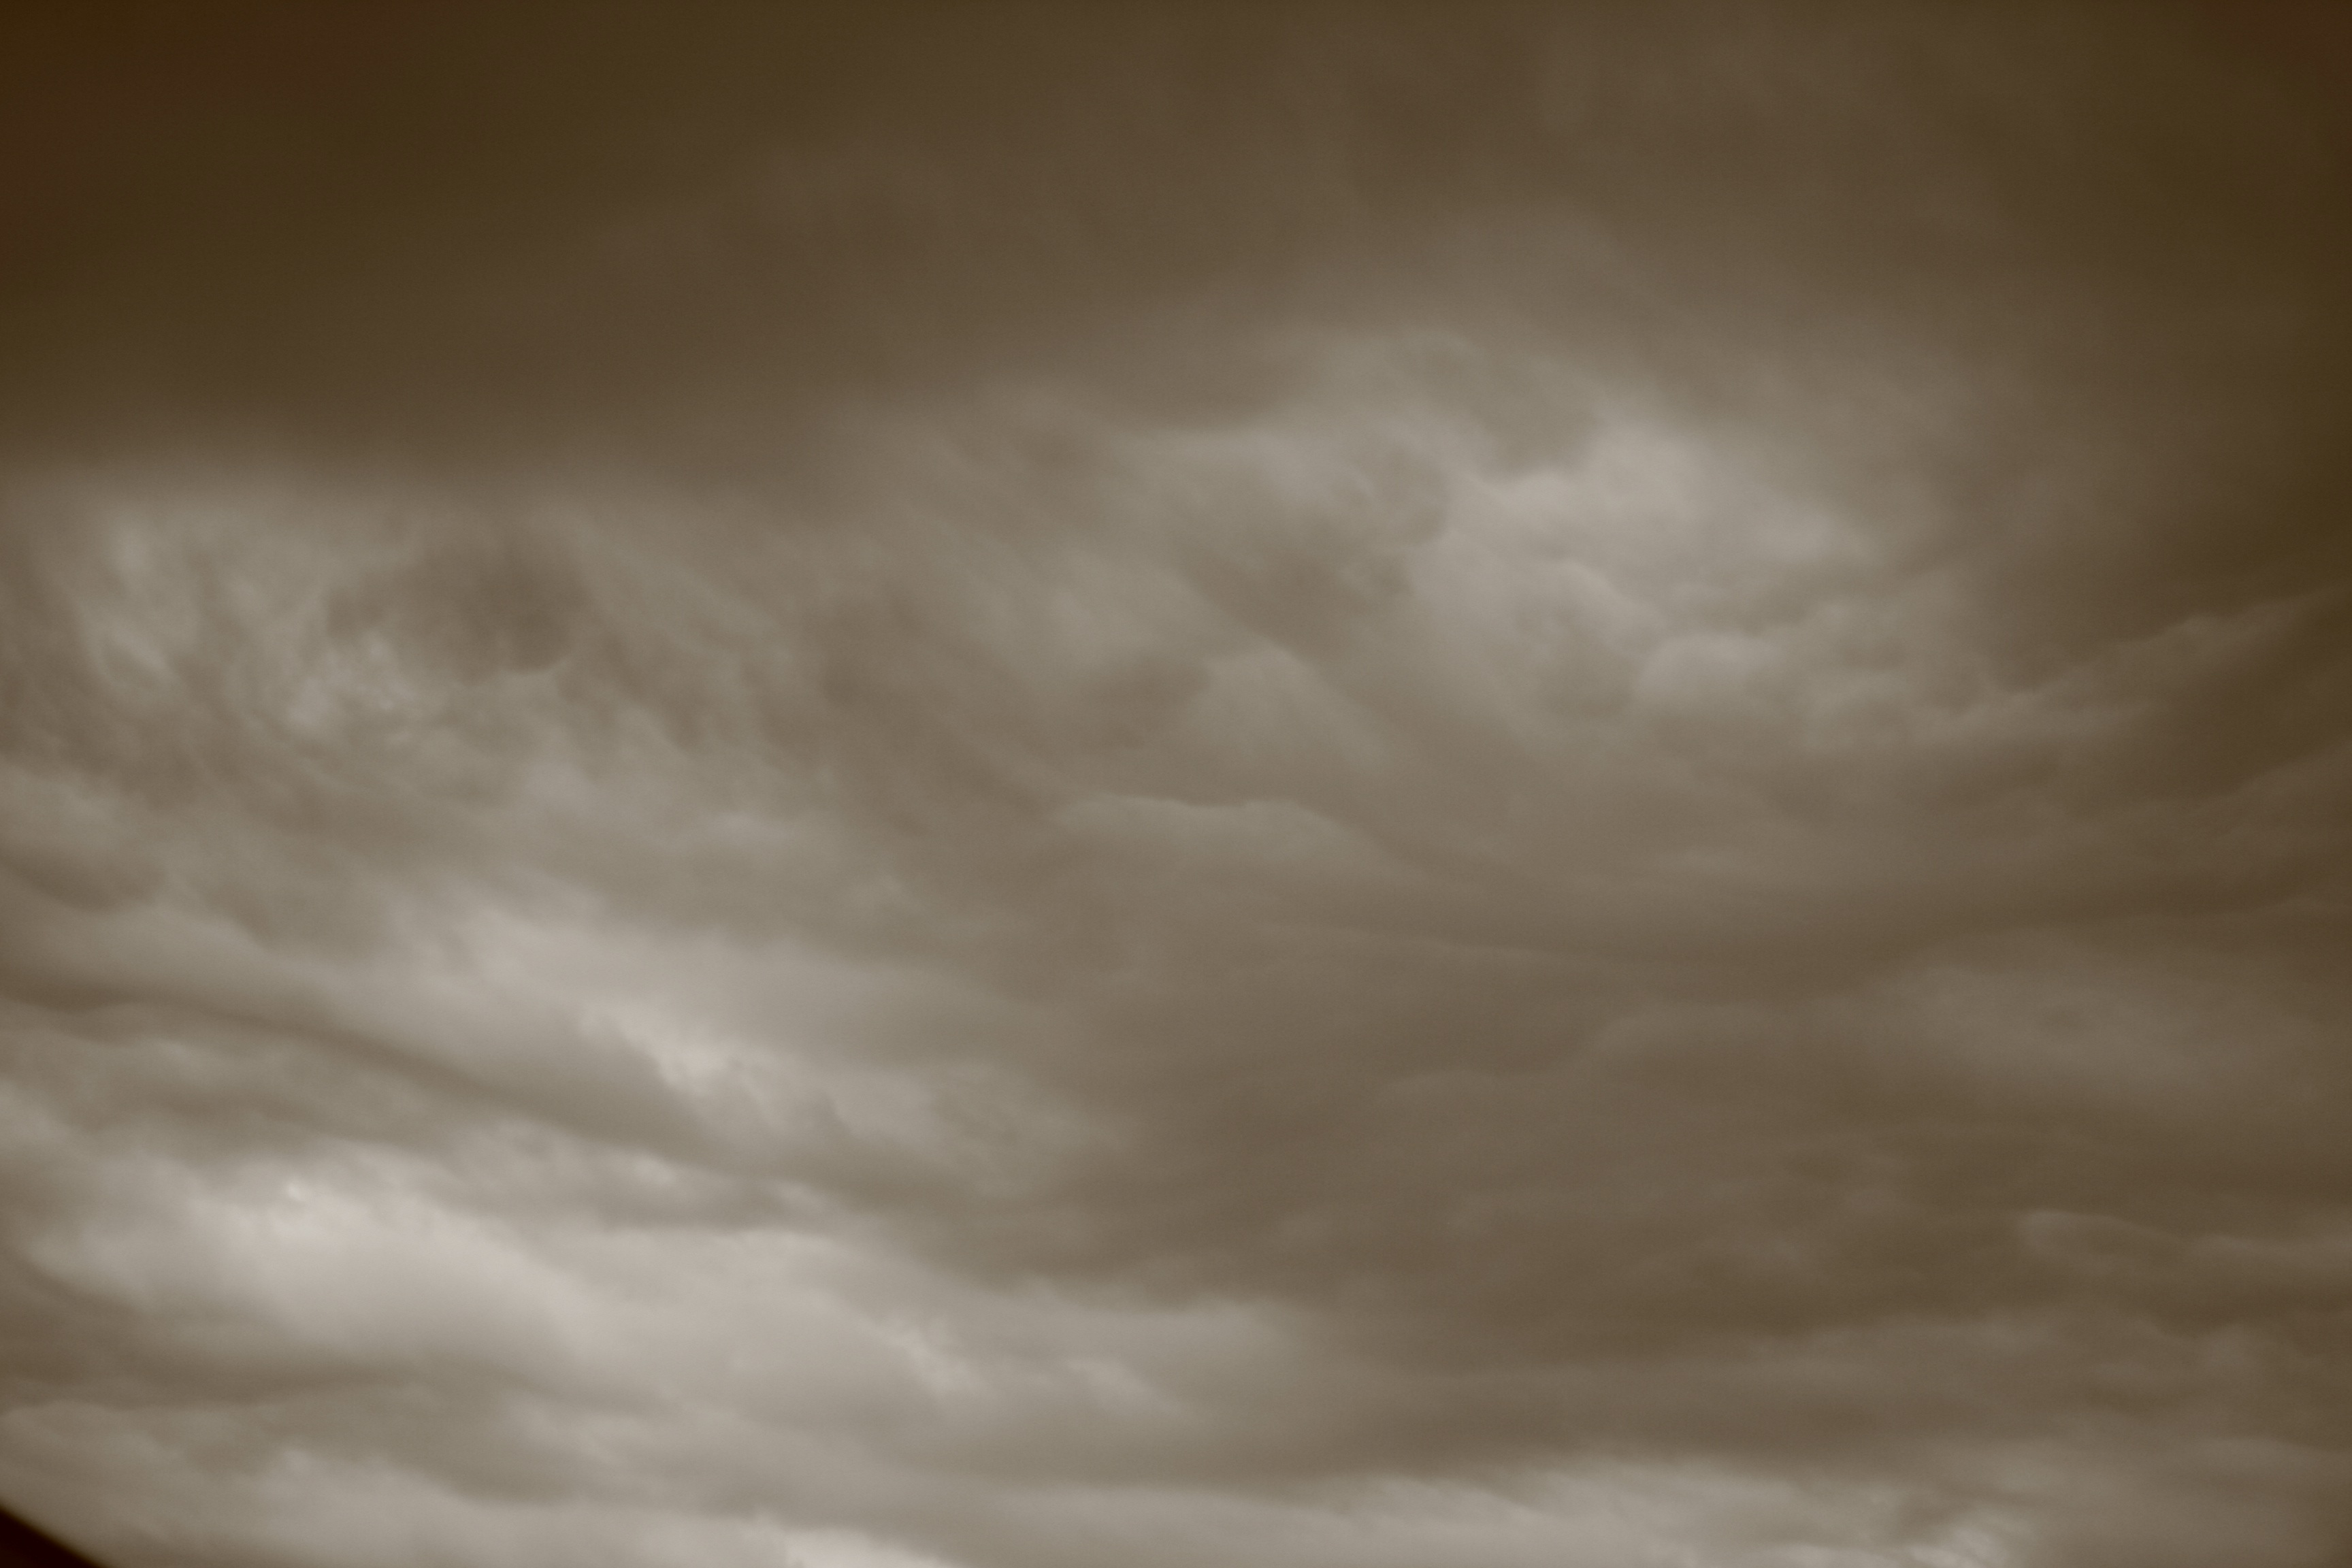
wing, cloud, sky, atmosphere, weather, storm, cumulus, covered, clouds, gloomy, phenomenon, dark clouds, gewitterstimmung, meteorological phenomenon, passing clouds